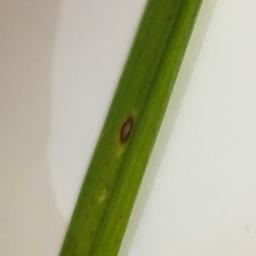
Label: Rice___Leaf_Blast